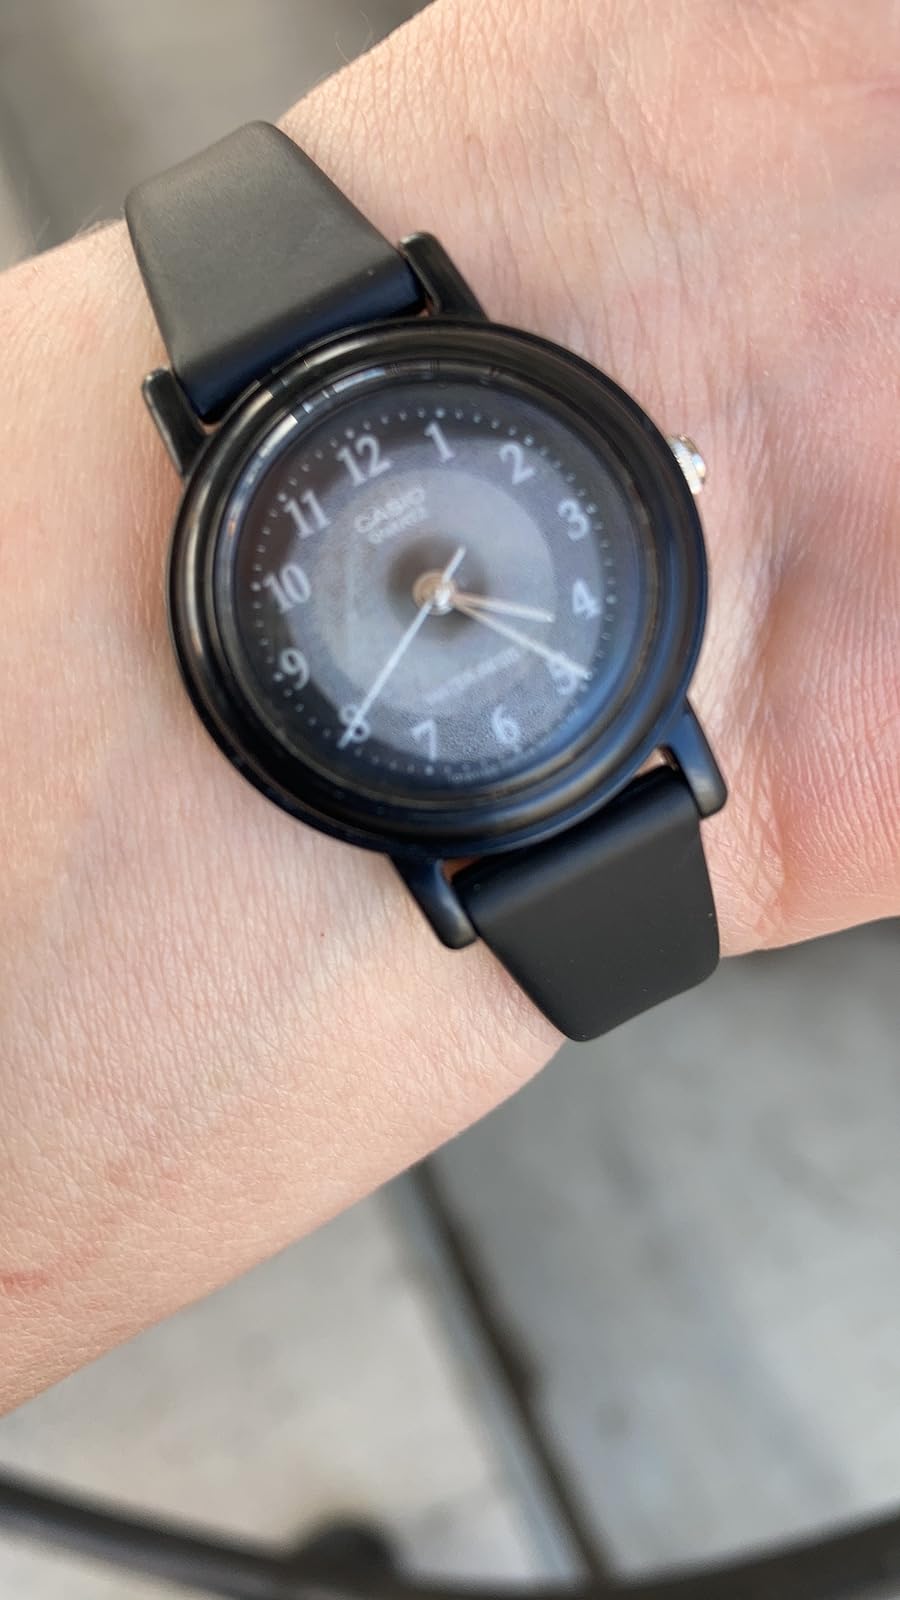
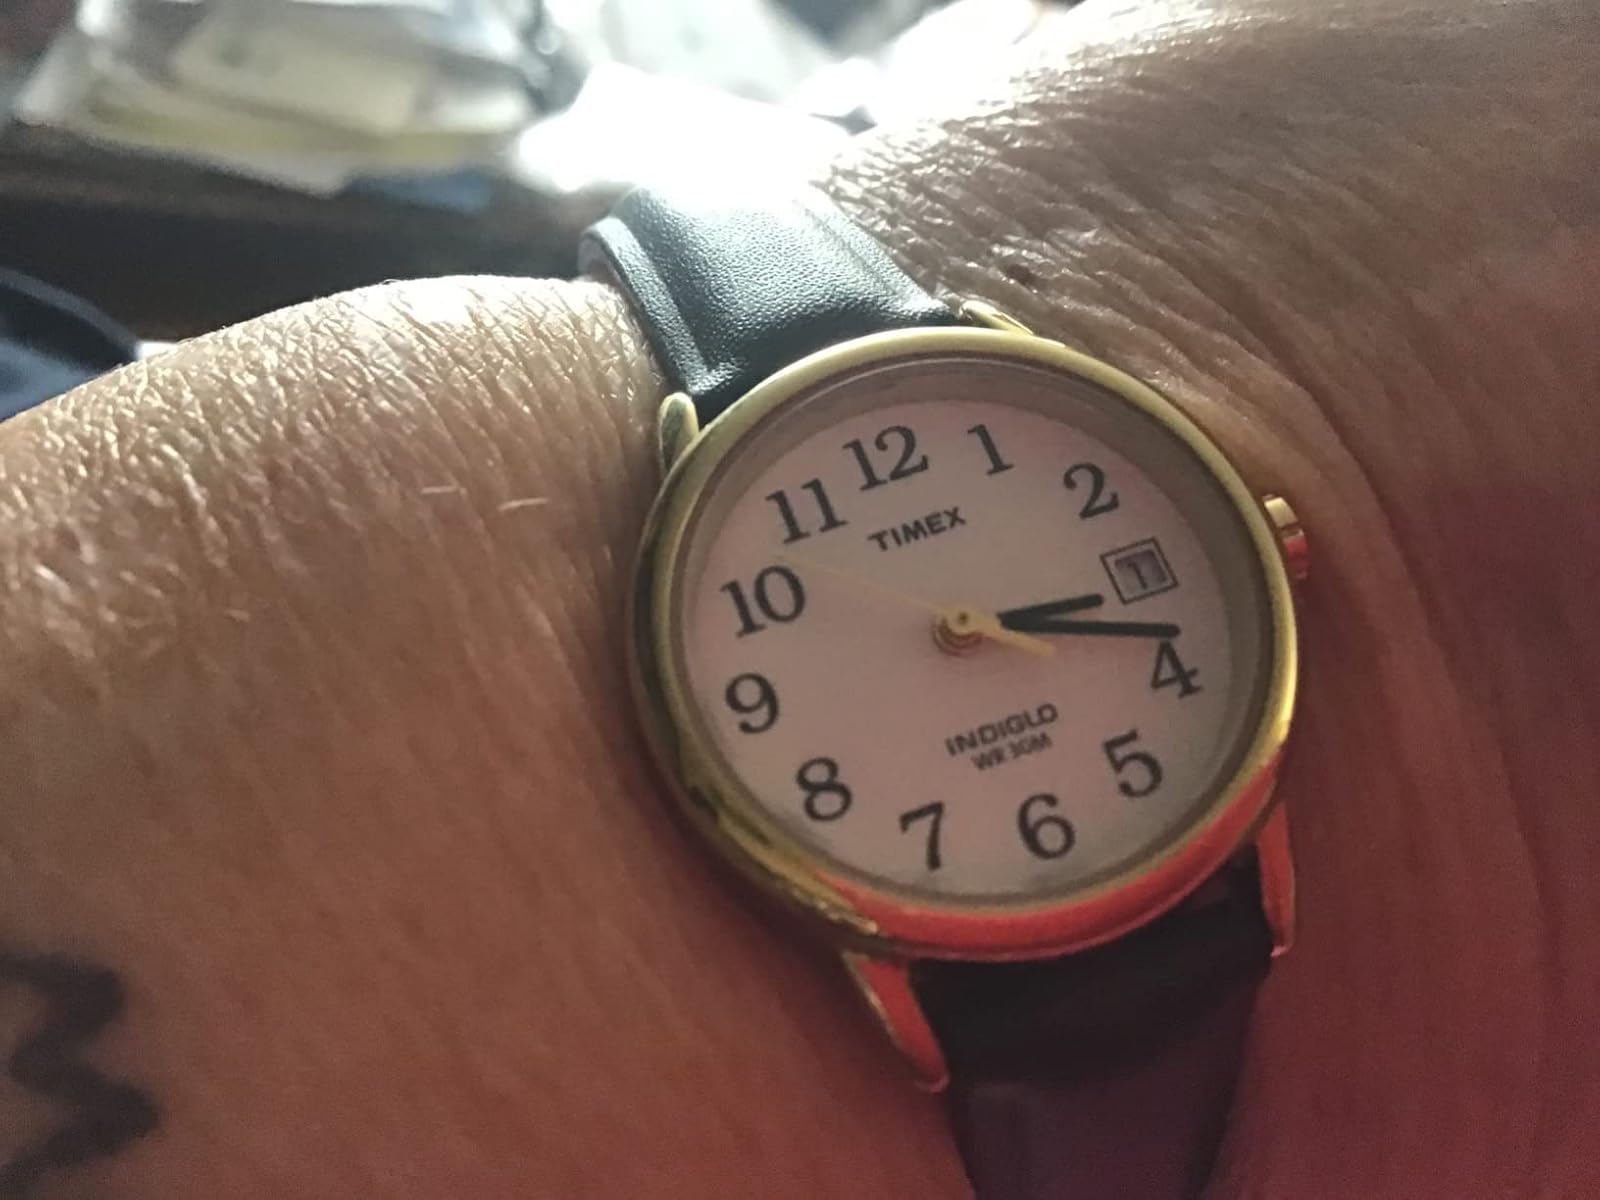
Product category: accessories_watch
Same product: no